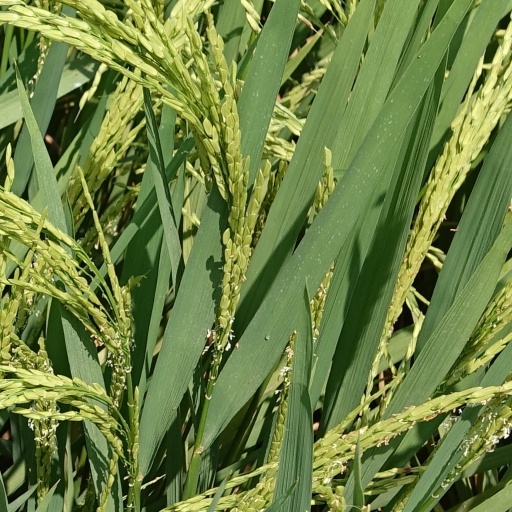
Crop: rice